Fyodor Kostyayev

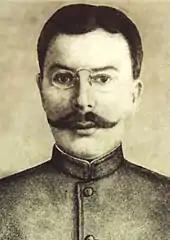
Fyodor Kostyayev

Fyodor Vasilyevich Kostyayev (20 February 1878 – 27 September 1925) was a military officer in the Russian Imperial Army and following the October Revolution in the Red Army.